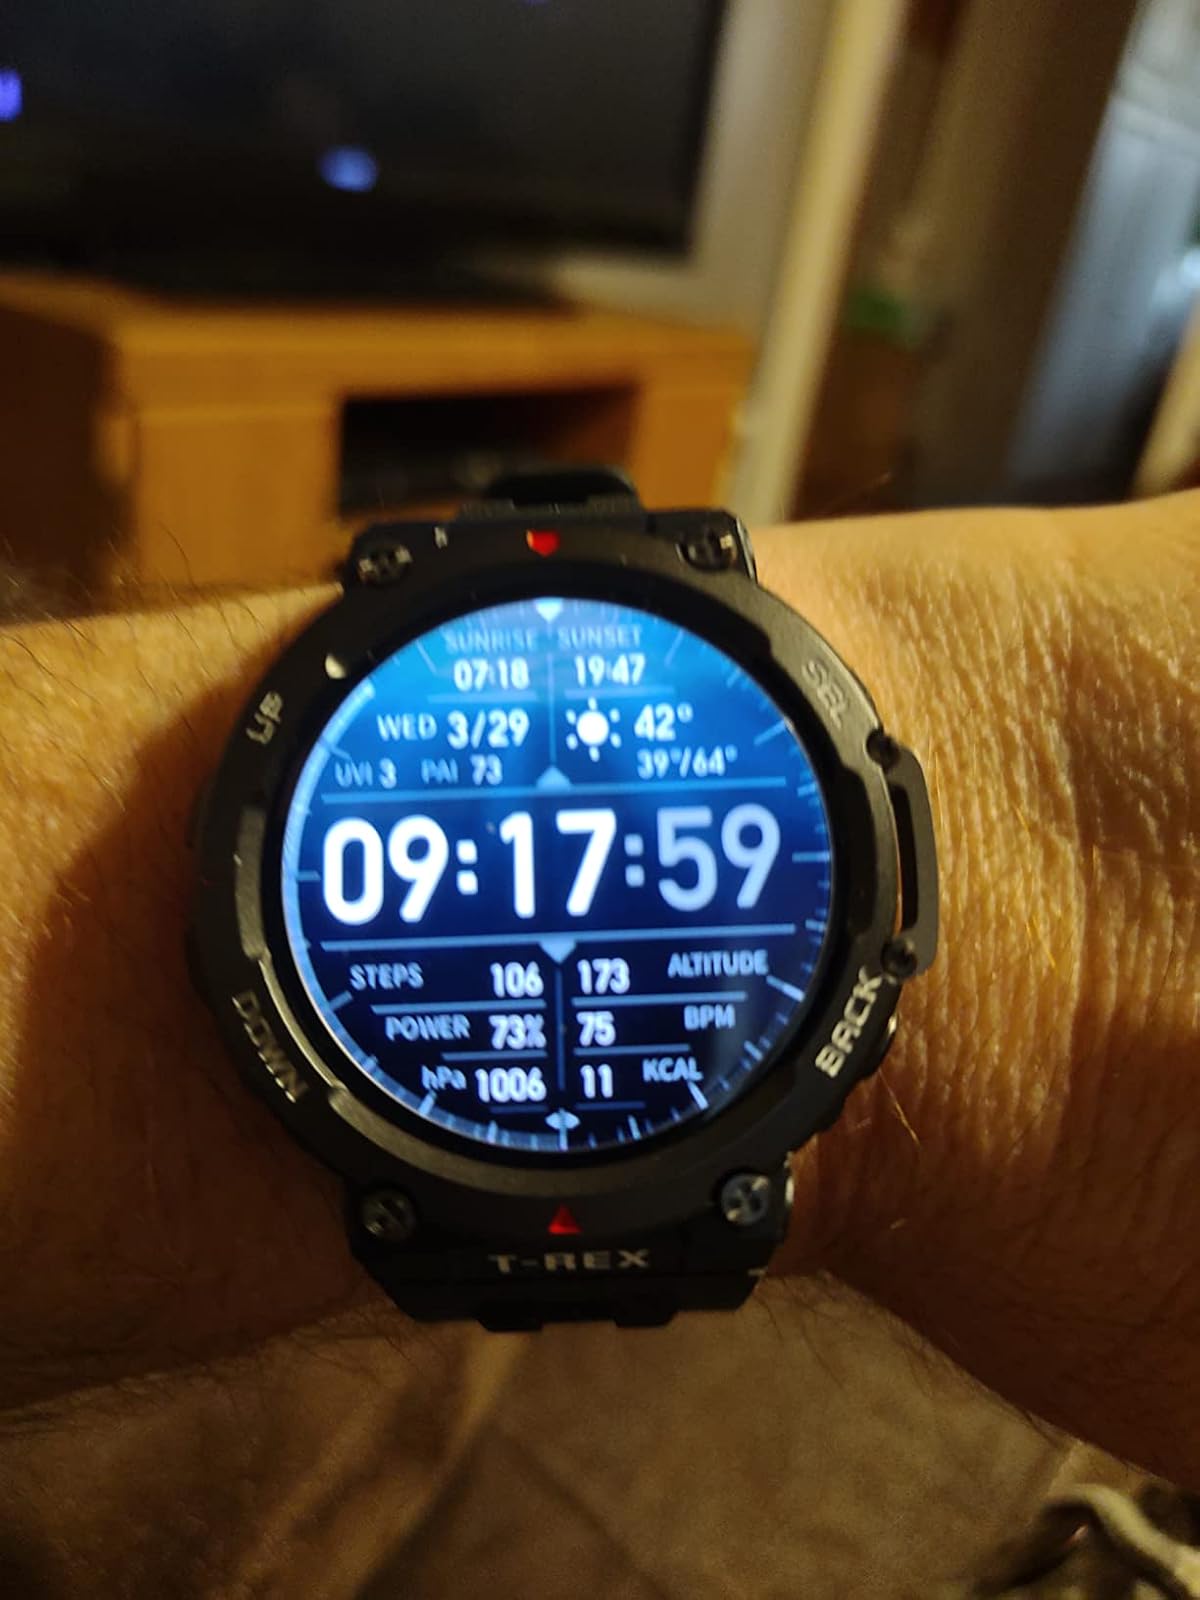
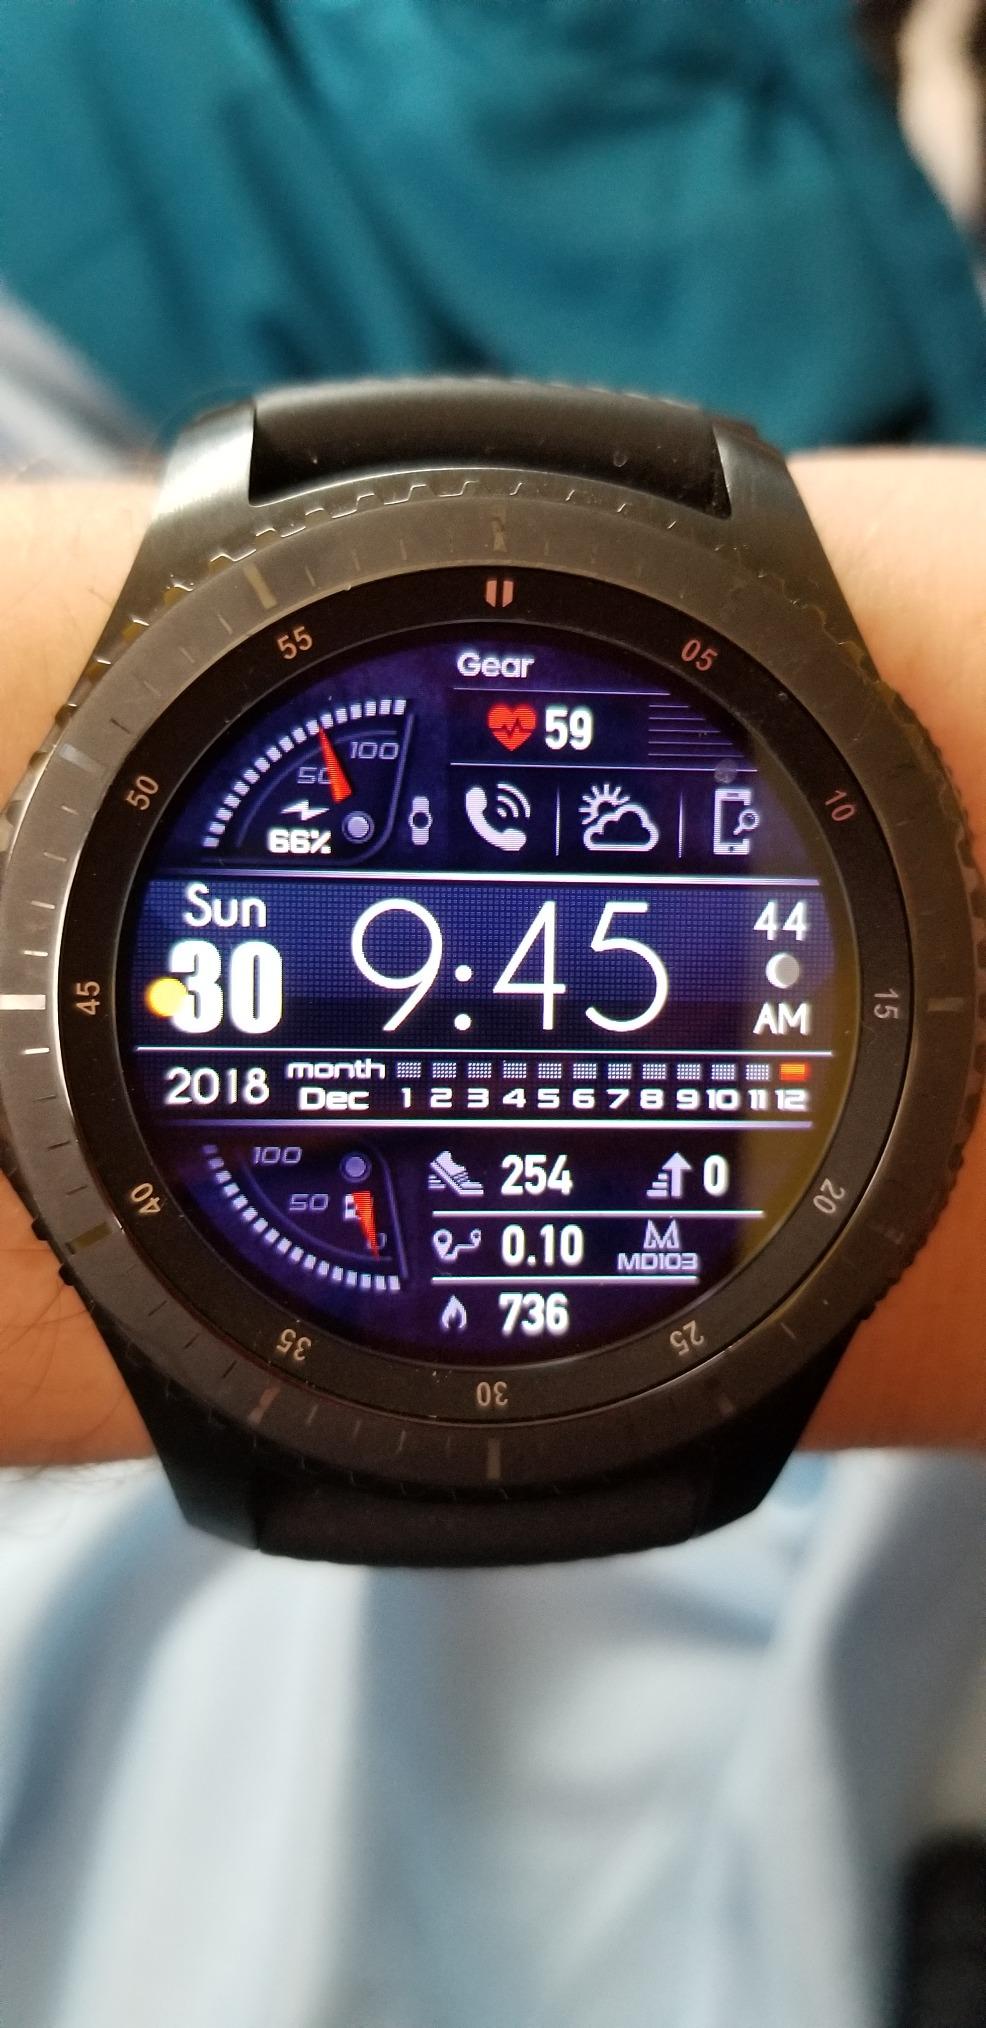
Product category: smartwatch
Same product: no